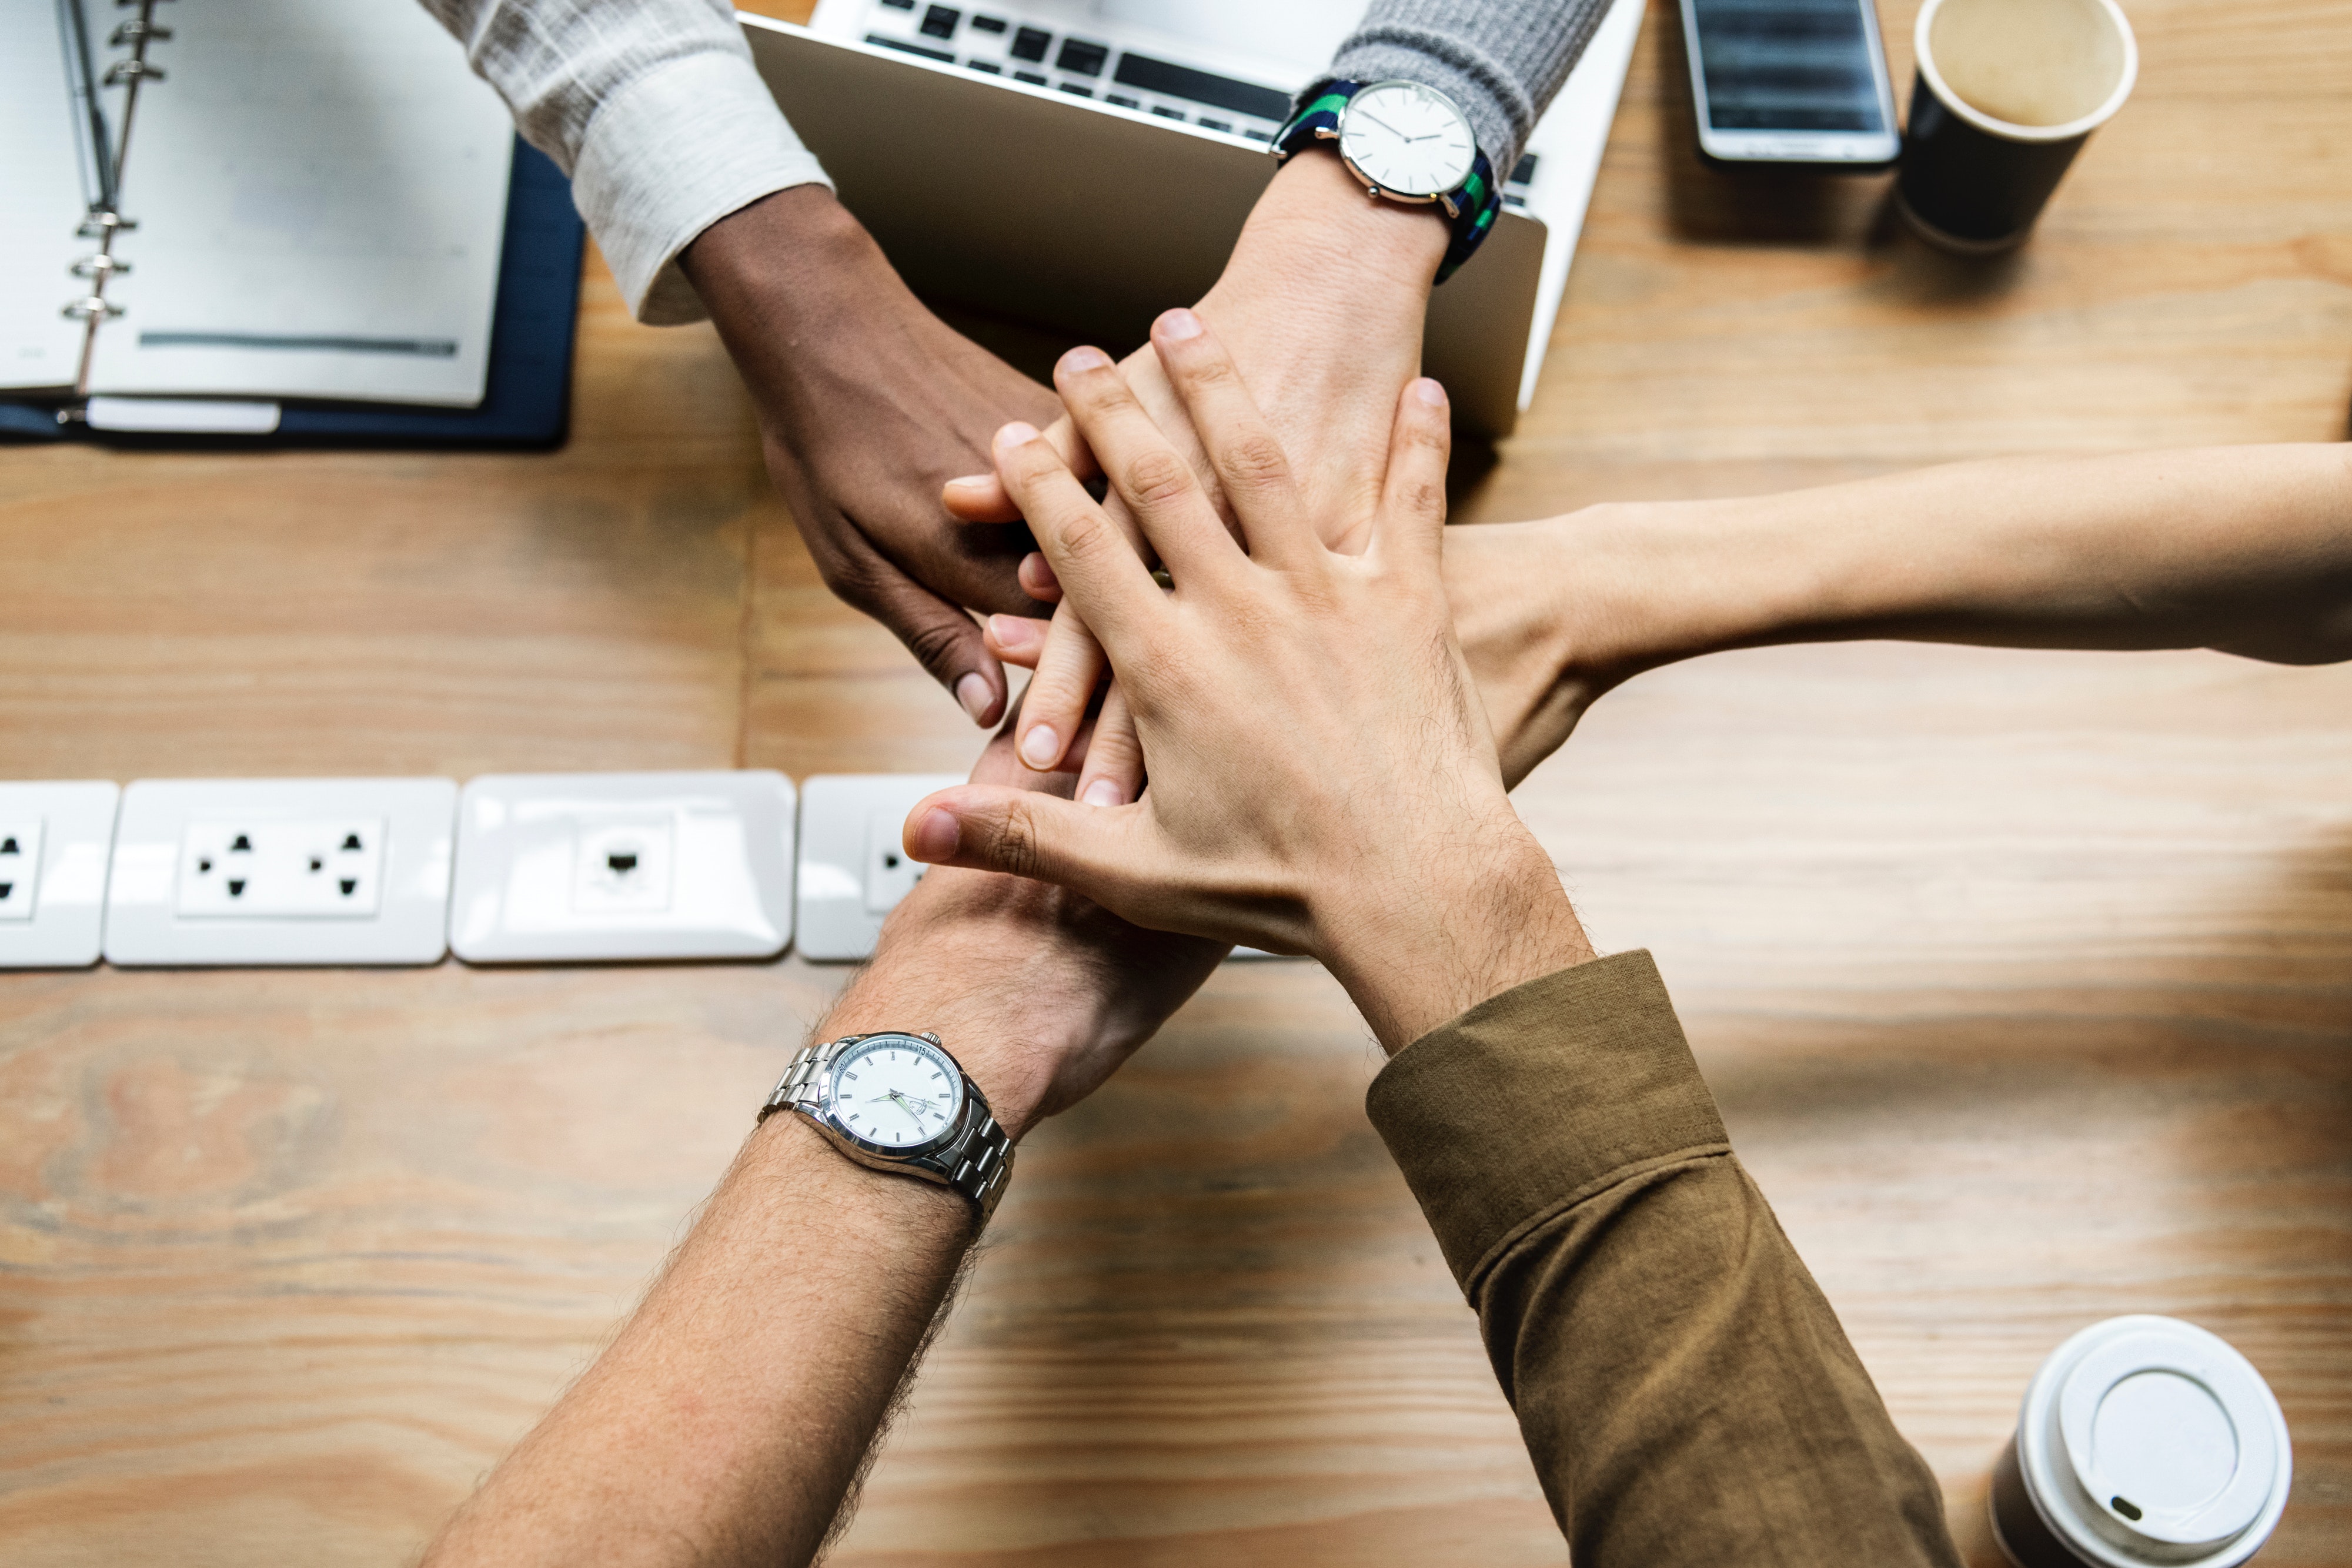
hand, finger, wrist, arm, nail, joint